Antigua and Barbuda cuisine

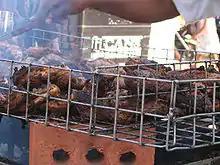
Jerk chicken cooking

These foods are indigenous to Antigua and Barbuda and to some other Caribbean countries, the local diet has diversified and includes local dishes of Jamaica, such as jerk meats, or Trinidad, such as roti, and specialties of other Caribbean countries.